Majdelyoun

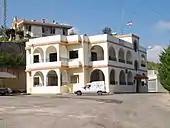
Majdelyoun's municipality

The origin of the name Majdelyoun may refer to a Syriac word meaning: "guard tower," "the castle," or "small tower." While the exact date of the town's founding is not known, it is believed to have been inhabited since ancient times. Alternatively, the name may originate in a tale told by an old man called Tanios Fakhoury. He said that the name of the town is related to a person named Leon, who had great glory (majd مجد in Arabic) days with the French and earlier, and most likely lived in the town that led to Majdelyoun’s name (Majd al-Krum and Lyon). It is also said that Maryum Majdelyoun was an important Christian woman who hailed from the same town. According to a local legend, she perfumed the hair of Jesus Christ before his supposed crucifixion.